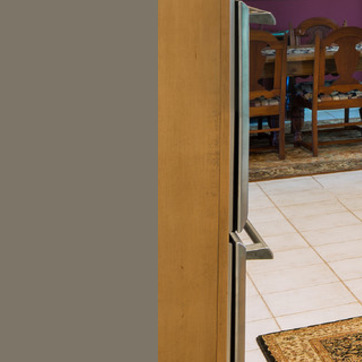
Material: wood